Brandywine Battlefield

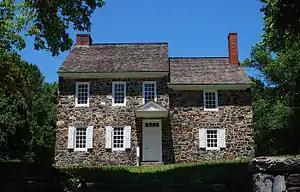
The Benjamin Ring house at the Brandywine Battlefield Park, 2010.

General George Washington moved his troops to the Chadds Ford area to control the high ground, prevent the British Army under the command of General Howe from taking Philadelphia and to avoid being trapped between the British Army on land and the Royal Navy which was positioned on the Delaware River in September 1777. The British had landed at the head of Maryland's Elk River, on the northern end of the Chesapeake Bay near present-day Elkton, approximately 40–50 miles (60–80 km) southwest of Philadelphia and were marching towards Philadelphia.